Cycling in Turkey

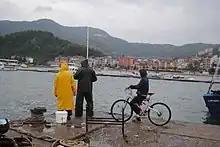
Amasra

In 2019 a new regulation on cycle paths was issued, but according to a 2020 study cities are not bike friendly. Cycle paths are sometimes not well connected. In 2021 a bicycle route master plan was published.